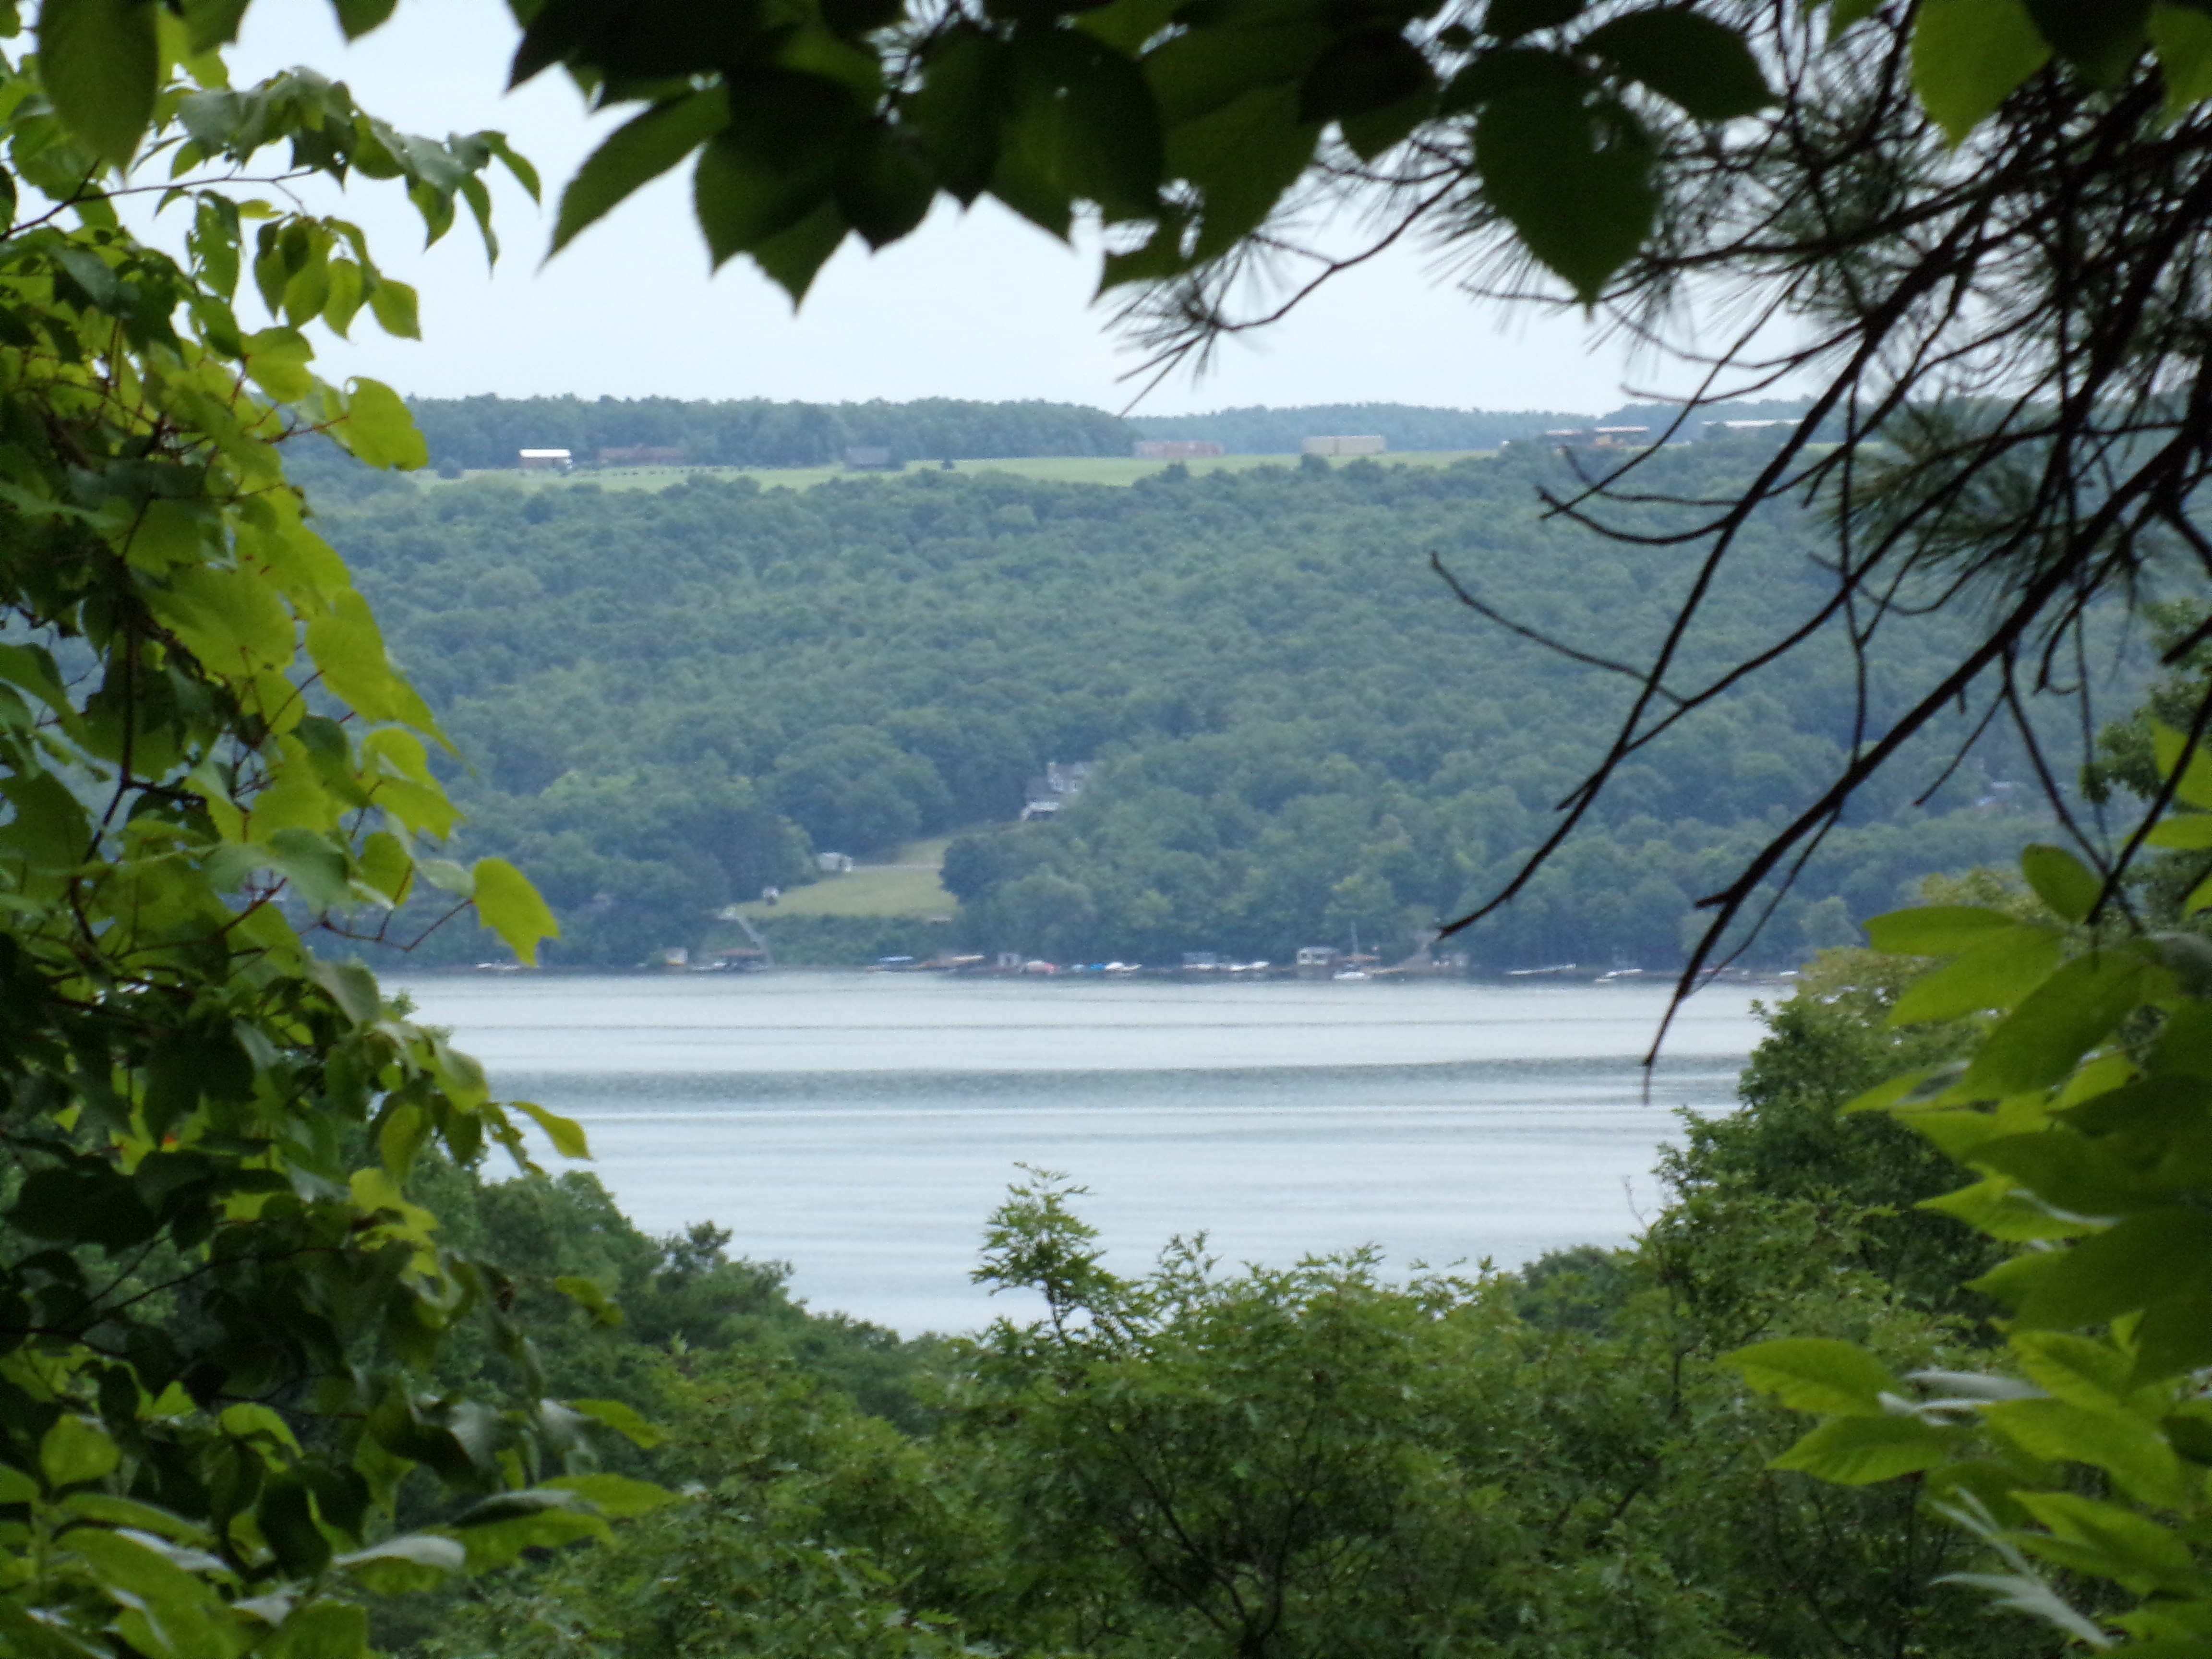
landscape, tree, water, nature, forest, lake, river, jungle, reservoir, body of water, vegetation, rainforest, habitat, ecosystem, natural environment, canandiagua